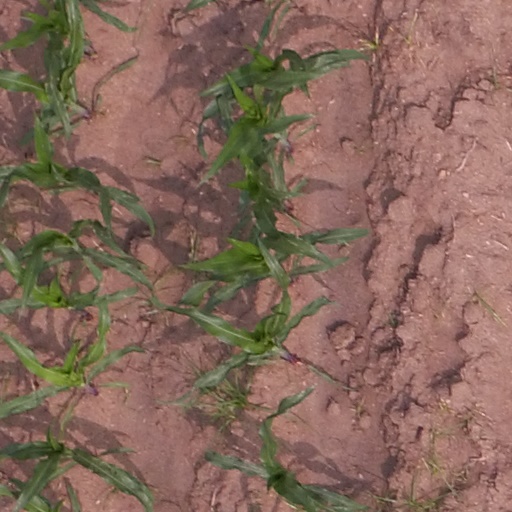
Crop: maize; corn